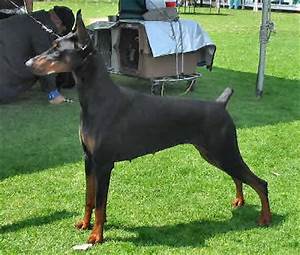
Label: dog